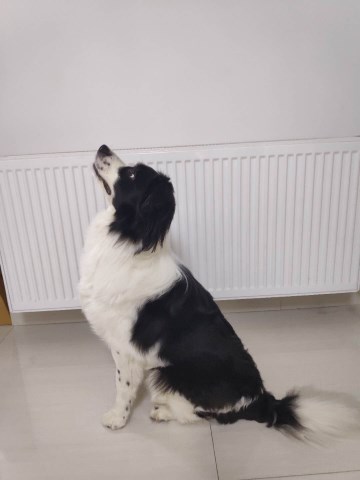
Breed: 2594-n000109-Border_collie